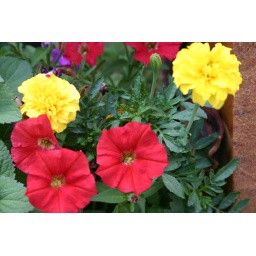
some flowers from old house and Strange pot in Shelbyville